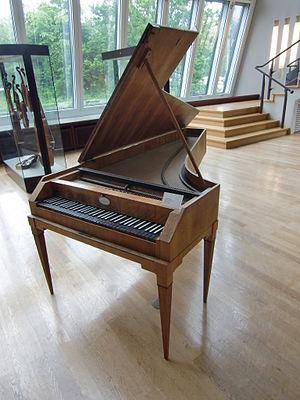
Piano-forte d'Anton Walter (Vienne, vers 1810) - Berlin, Musikinstrumentenmuseum
Gabriel Anton Walter est un facteur de pianos autrichien. Le Grove Dictionary of Music and musicians le décrit comme « le plus célèbre fabricant viennois de piano de son temps ».